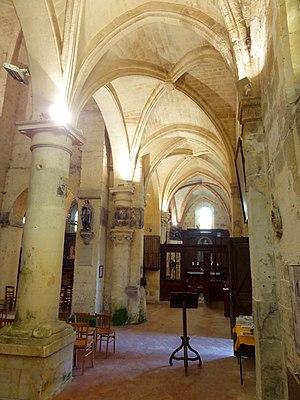
Intérieur de l'église (voir titre).
L'église Notre-Dame-de-l'Assomption de Montgeroult est une église catholique paroissiale située à Montgeroult, dans le Val-d'Oise, en Île-de-France. Fondée probablement vers 1070, l'église dépendait de l'abbaye de Saint-Denis sous tout l'Ancien Régime. Aucun élément concret ne confirme toutefois la tradition locale, selon laquelle un monastère aurait été associé à l'église avant la construction du château, et l'église ne constitue pas non plus l'ancienne chapelle du château. Pour un édifice d'aussi petites dimensions, son architecture atteint un très bon niveau, et son chœur possède même des galeries anciennement ouvertes sur combles. Les six travées orientales ont été édifiées en trois campagnes entre 1190 et 1240 environ, et reflètent les différentes étapes de développement de l'architecture gothique, jusqu'à l'apparition du style gothique rayonnant qui se manifeste sur l'étage supérieur du clocher. La base du clocher utilise des piliers antérieurs à tout le reste, et l'arc triomphal en plein cintre ouvrant sur la nef permet de faire remonter ces éléments aux débuts de la paroisse. La courte nef et ses deux bas-côtés sont les parties les plus récentes.